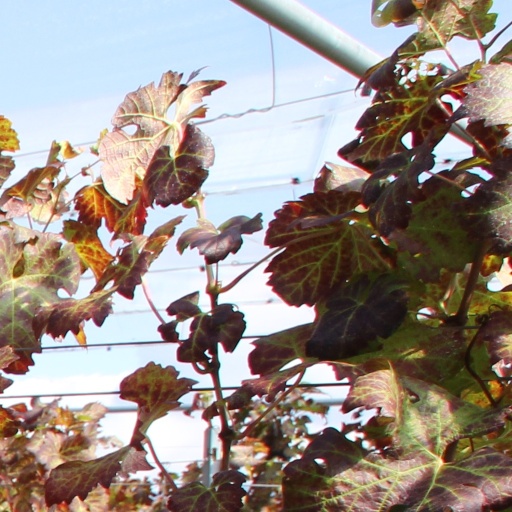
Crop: grape